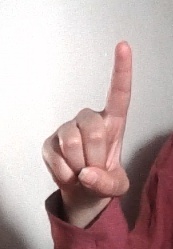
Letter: bb